2023 East Timorese parliamentary election

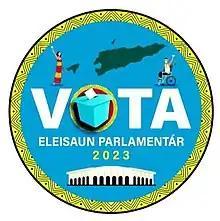
Election call for the 2023 general election

Parliamentary elections were held in Timor-Leste on 21 May 2023. The governing coalition going into the election was a four-party government of Fretilin, the People's Liberation Party (PLP), Kmanek Haburas Unidade Nasional Timor Oan (KHUNTO) and the Democratic Party (PD), whilst the National Congress for Timorese Reconstruction (CNRT) was in opposition but held the presidency.